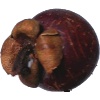
Label: mangostan